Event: Nepal Earthquake
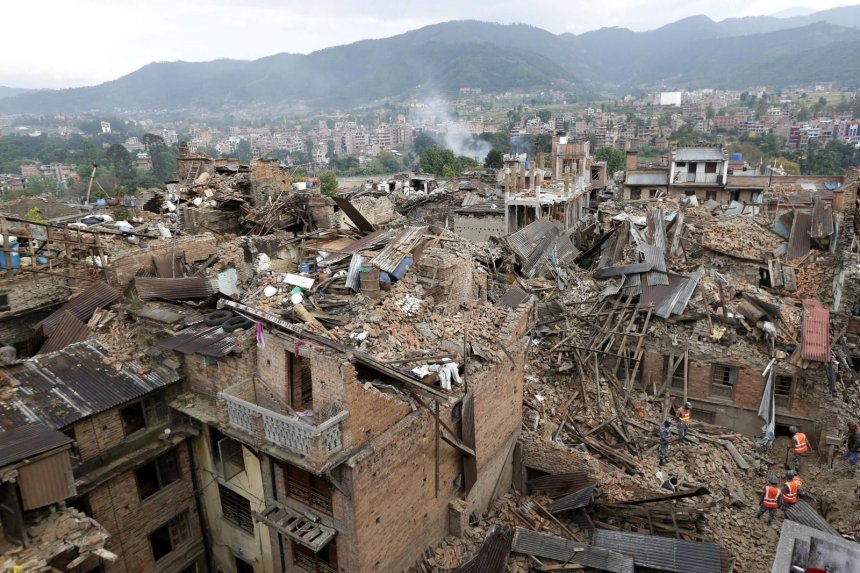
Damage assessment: damage